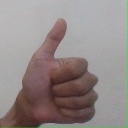
अक्षर: थ